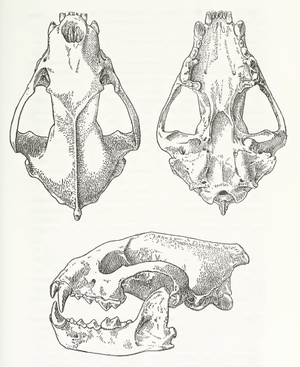
Le Glouton ou Carcajou, autrefois appelé Wolvérène, est un mammifère au régime alimentaire omnivore à dominance carnivore. Solitaire et farouche, on le trouve dans la taïga et la toundra d'Amérique du Nord et d'Eurasie.